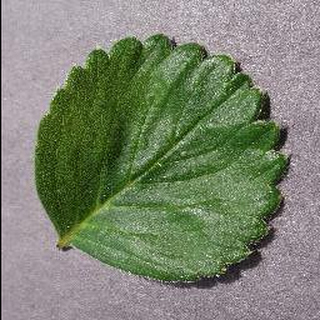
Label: healthy_strawberry